River Eske

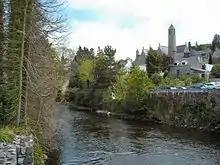
River Eske flowing through Donegal Town.

The river flows in the Bluestack Mountains, which are to the north of Donegal Town. On the north-eastern edge of Donegal Town, the Drumenny Burn flows into the River Eske beside the Community Hospital. In the town, the Eske passes several tourist attractions, one of which is Donegal Castle, the former seat of the O'Donnell Clan, the ancient rulers of the Lordship of Tyrconnell (roughly similar to modern day County Donegal). The mouth of the river is directly opposite a former Franciscan Abbey which was built by the O'Donnells but was destroyed by the English following the Flight of the Earls in 1607.